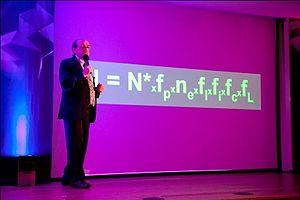
Le festival Sidération est un festival français de création artistique consacré à l’imaginaire de l’Espace. Produit par l’Observatoire de l'Espace du CNES depuis 2011, il a lieu chaque année en mars au siège du CNES à Paris et présente les créations, spectacles et performances d’une trentaine d’artistes.